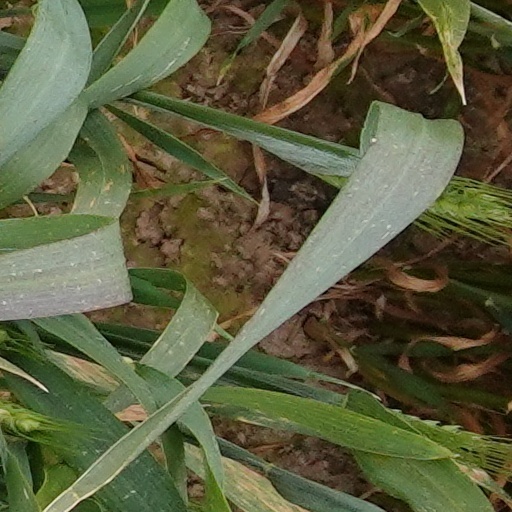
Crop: wheat